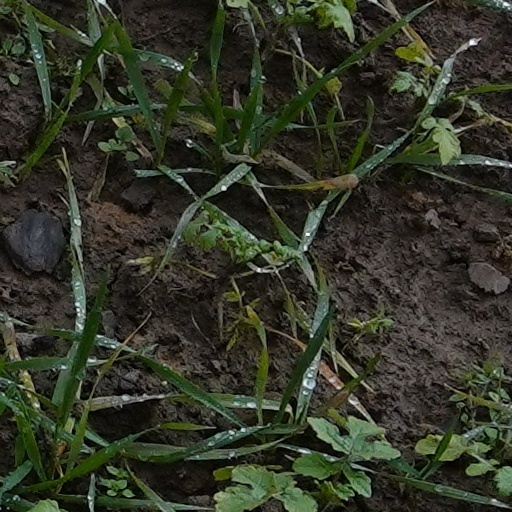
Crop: wheat